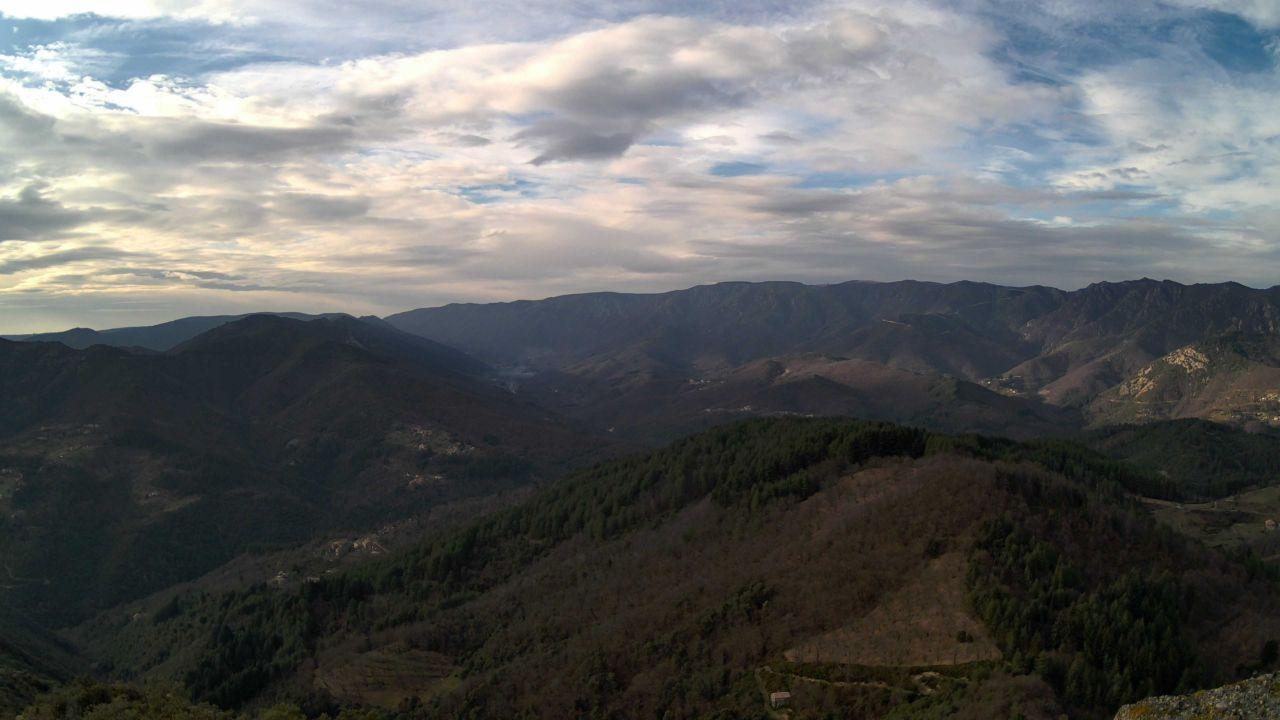
Fire: no
Smoke: yes